Nikita Khrushchev

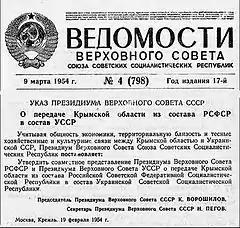
Decree of the Presidium of the Supreme Soviet "On the transfer of the Crimean Oblast". In 1954, the Soviet leadership, which included Khrushchev, transferred Crimea from Russian SFSR to Ukrainian SSR.

A constant irritant in Soviet–U.S. relations was the overflight of the Soviet Union by American U-2 spy aircraft. On 9 April 1960, the U.S. resumed such flights after a lengthy break. The Soviets had protested the flights in the past but had been ignored by Washington. Content in what he thought was a strong personal relationship with Eisenhower, Khrushchev was confused and angered by the flights' resumption, and concluded that they had been ordered by CIA Director Allen Dulles without Eisenhower's knowledge. Khrushchev planned to visit the U.S. to meet Eisenhower, but the visit was canceled when Soviet Air Defence Forces brought down the U.S. U-2. On 1 May, a U-2 was shot down, its pilot, Francis Gary Powers, captured alive. Believing Powers to have been killed, the U.S. announced that a weather plane had been lost near the Turkish-Soviet border. Khrushchev risked destroying the summit, due to start on 16 May in Paris, if he announced the shootdown, but would look weak in the eyes of his military and security forces if he did nothing. On 5 May, Khrushchev announced the shootdown and Powers' capture, blaming the overflight on "imperialist circles and militarists, whose stronghold is the Pentagon", and suggesting the plane had been sent without Eisenhower's knowledge. Eisenhower could not have it thought that there were rogue elements in the Pentagon operating without his knowledge, and admitted that he had ordered the flights, calling them "a distasteful necessity". The admission stunned Khrushchev and turned the U-2 affair from a possible triumph to a disaster for him, and he even appealed to U.S. Ambassador Llewellyn Thompson for help.